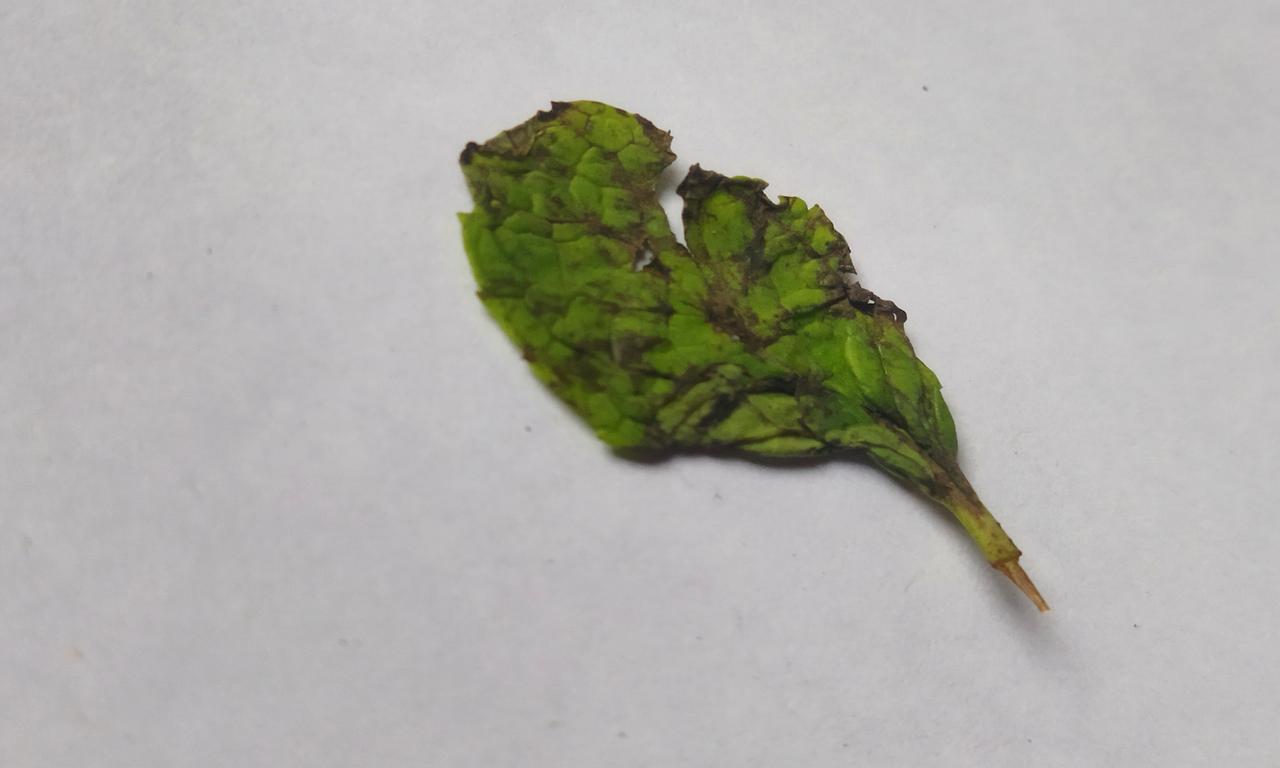
Label: Spoiled